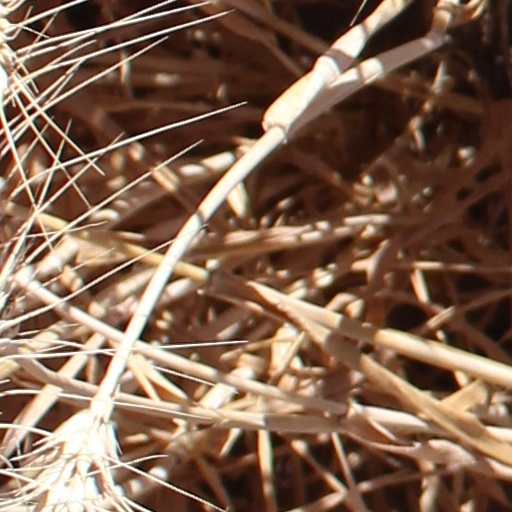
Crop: wheat